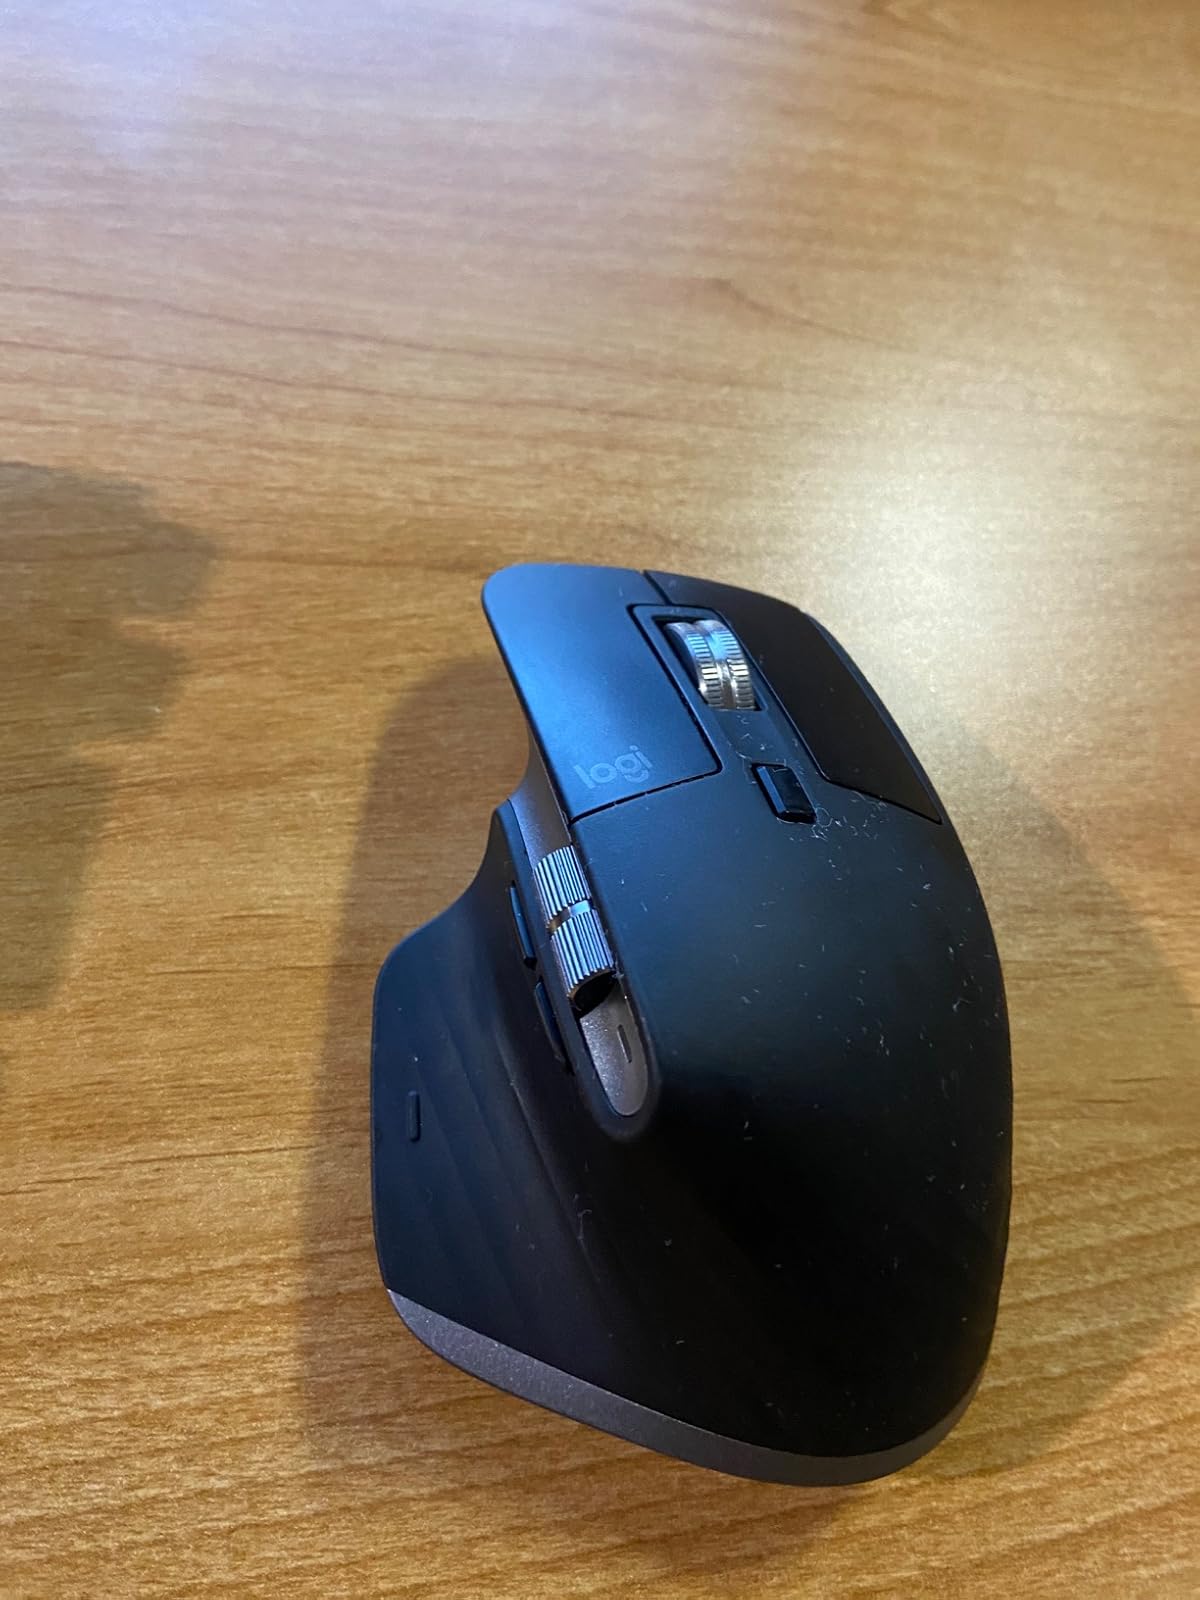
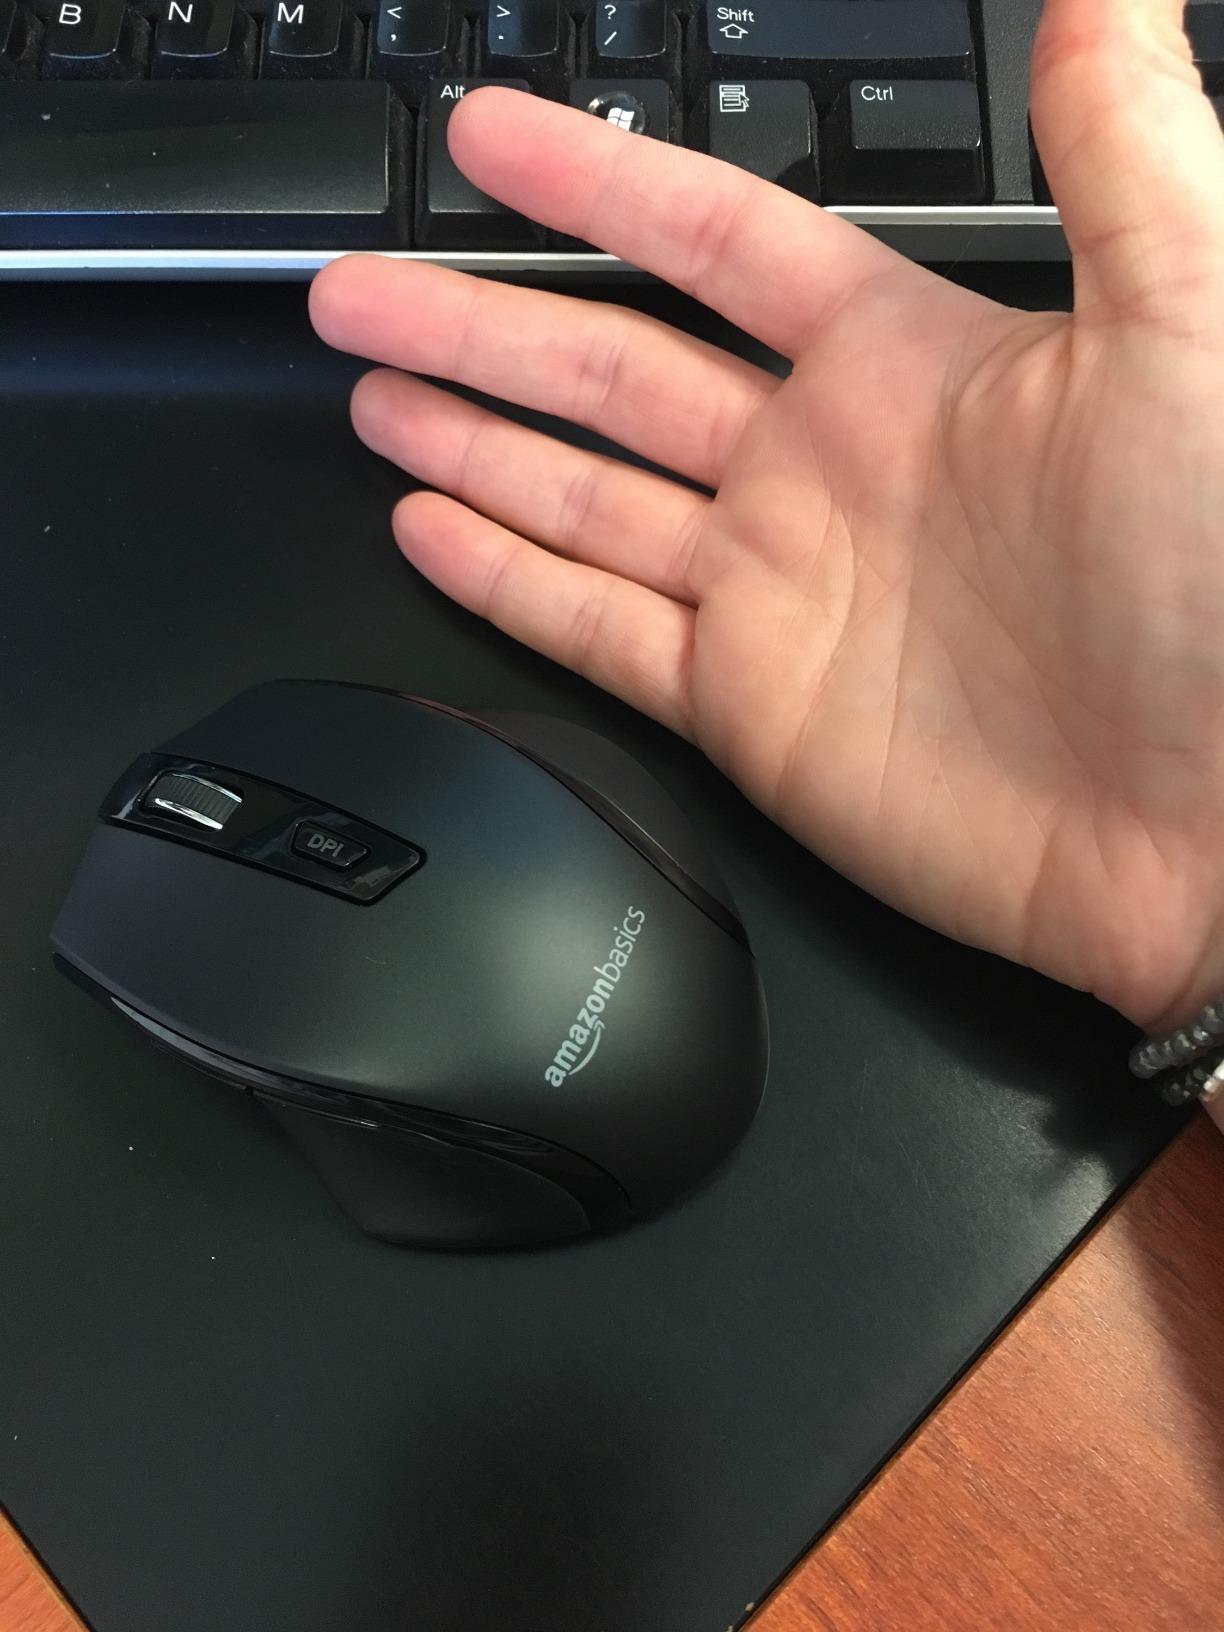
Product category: mouse
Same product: no